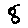
Label: 8